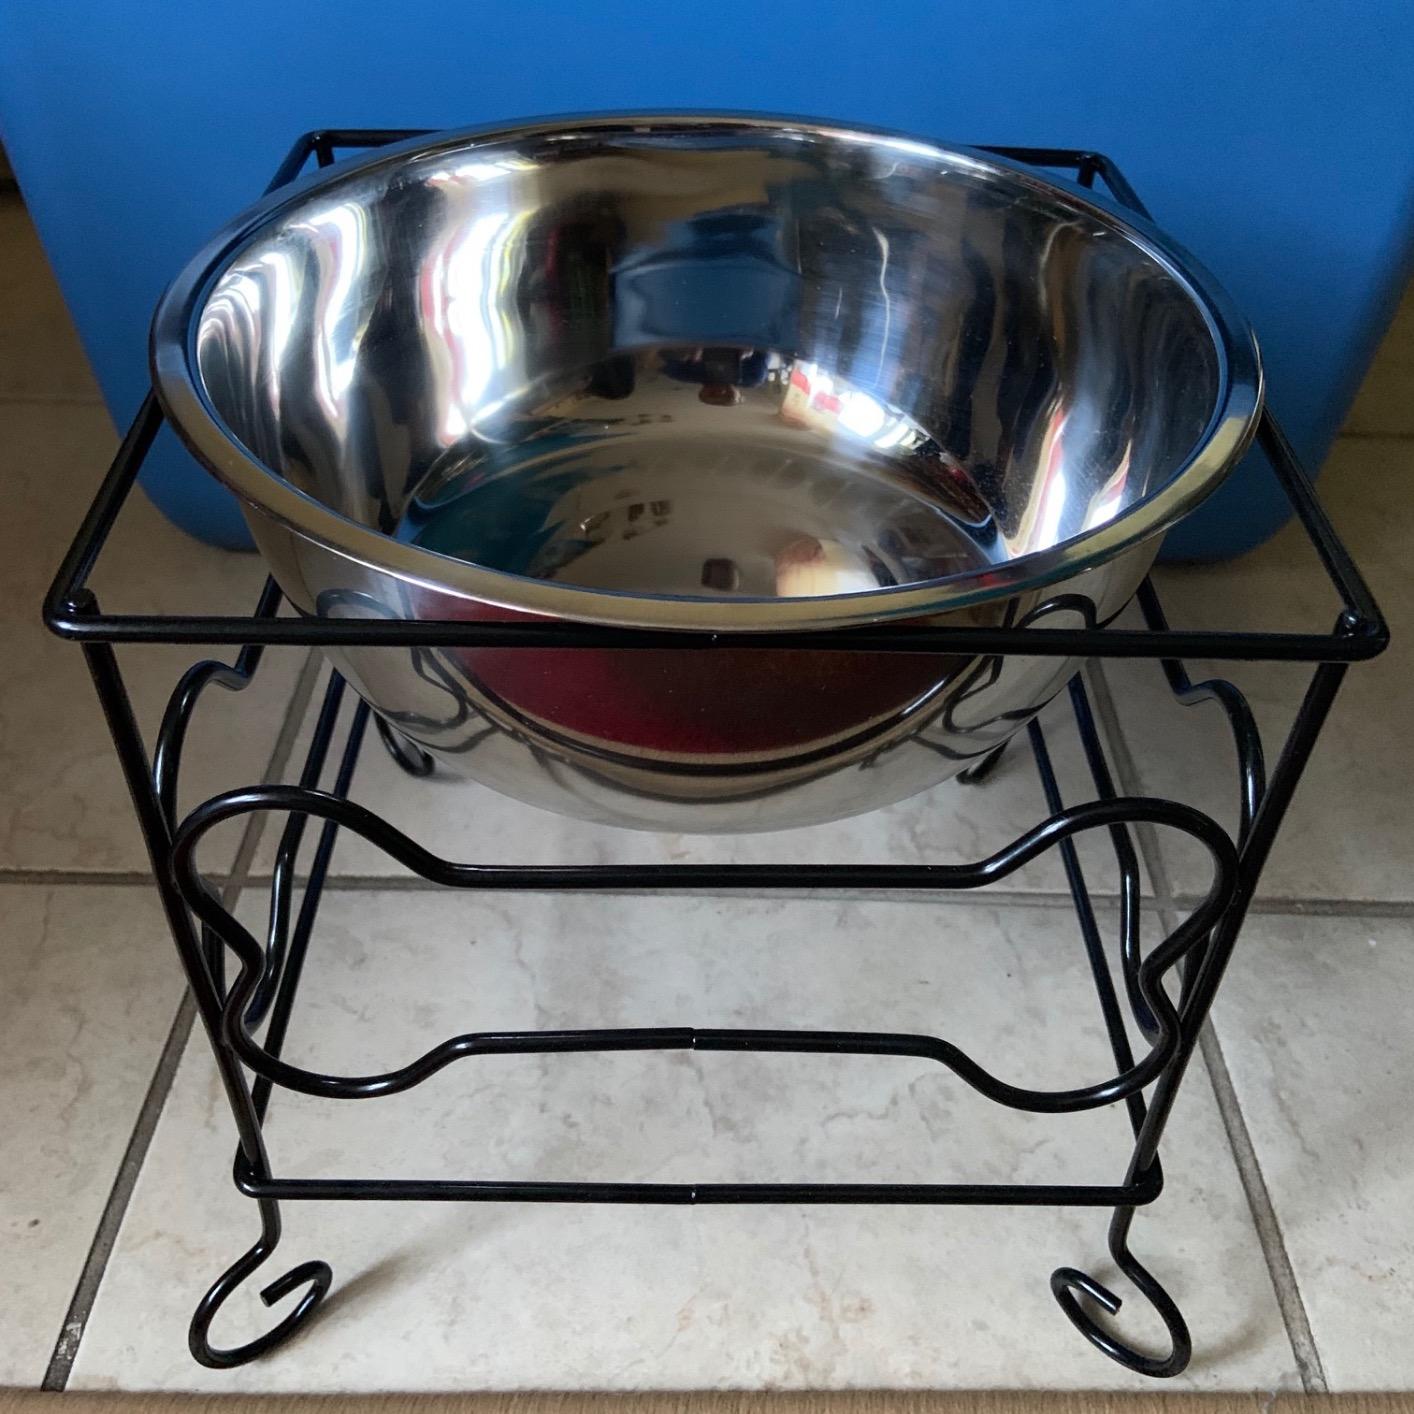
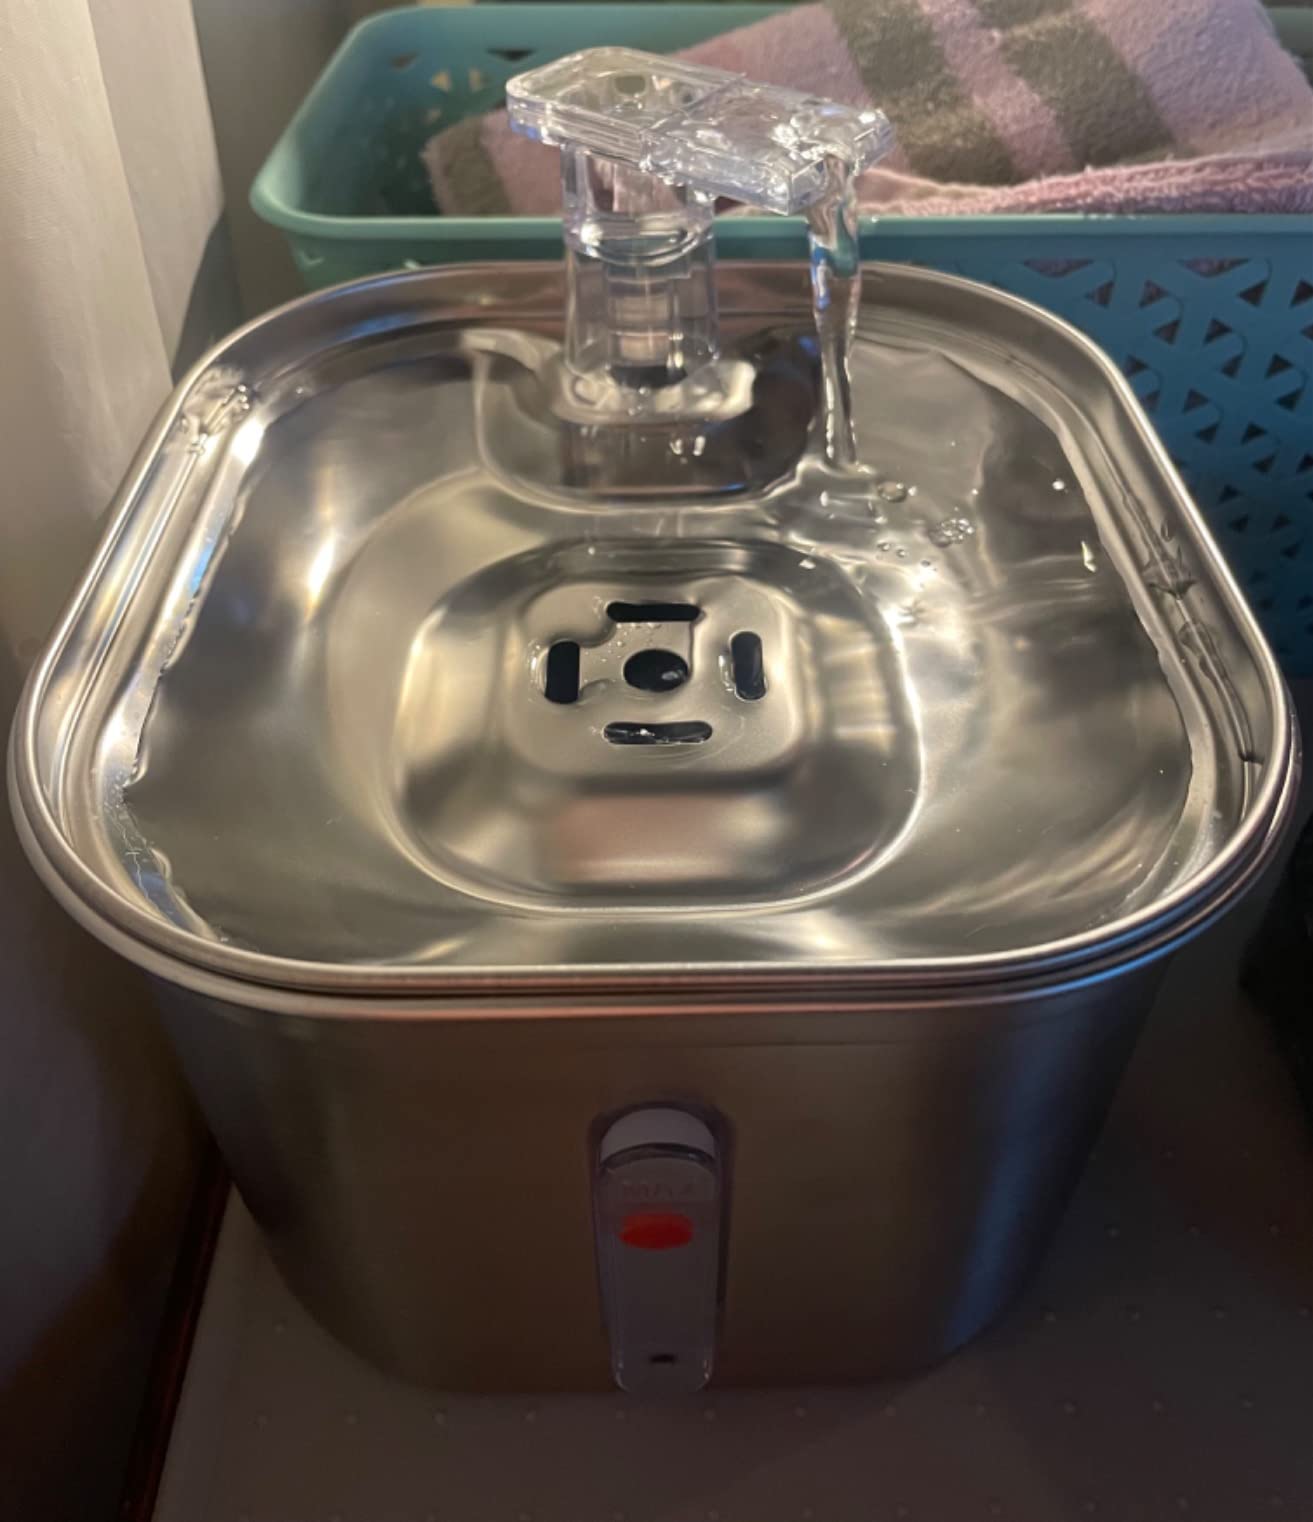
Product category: items_bowl
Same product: no